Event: Nepal Earthquake
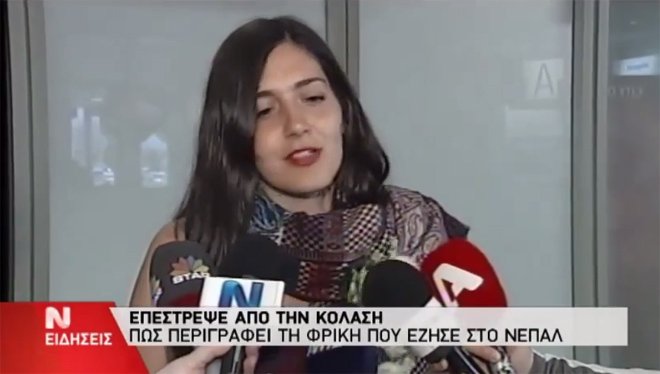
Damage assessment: no_damage